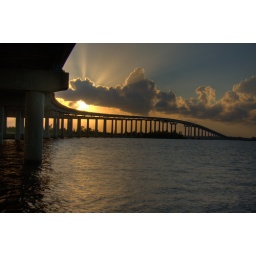
Sun setting behind the Calcasieu river bridge in Lake Charles, Louisiana